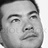
Emotion: neutral